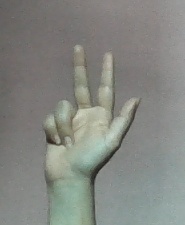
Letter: al